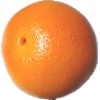
Label: pink_grapefruit